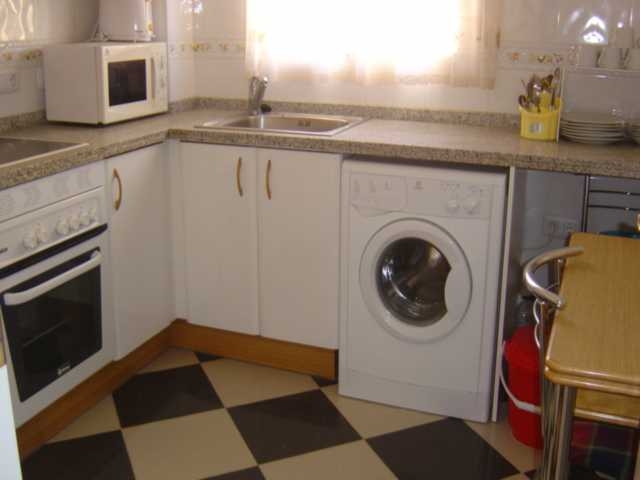
Room type: kitchen